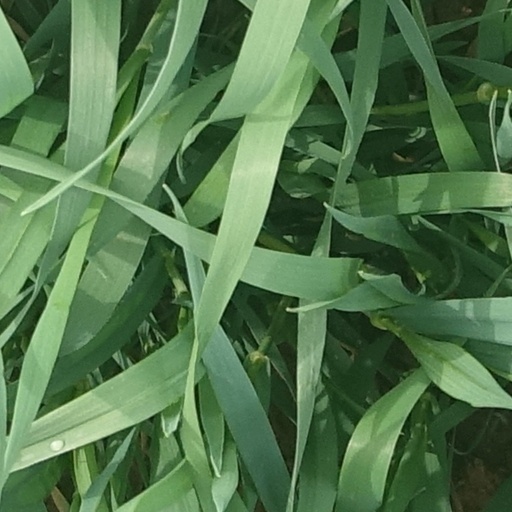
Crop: wheat